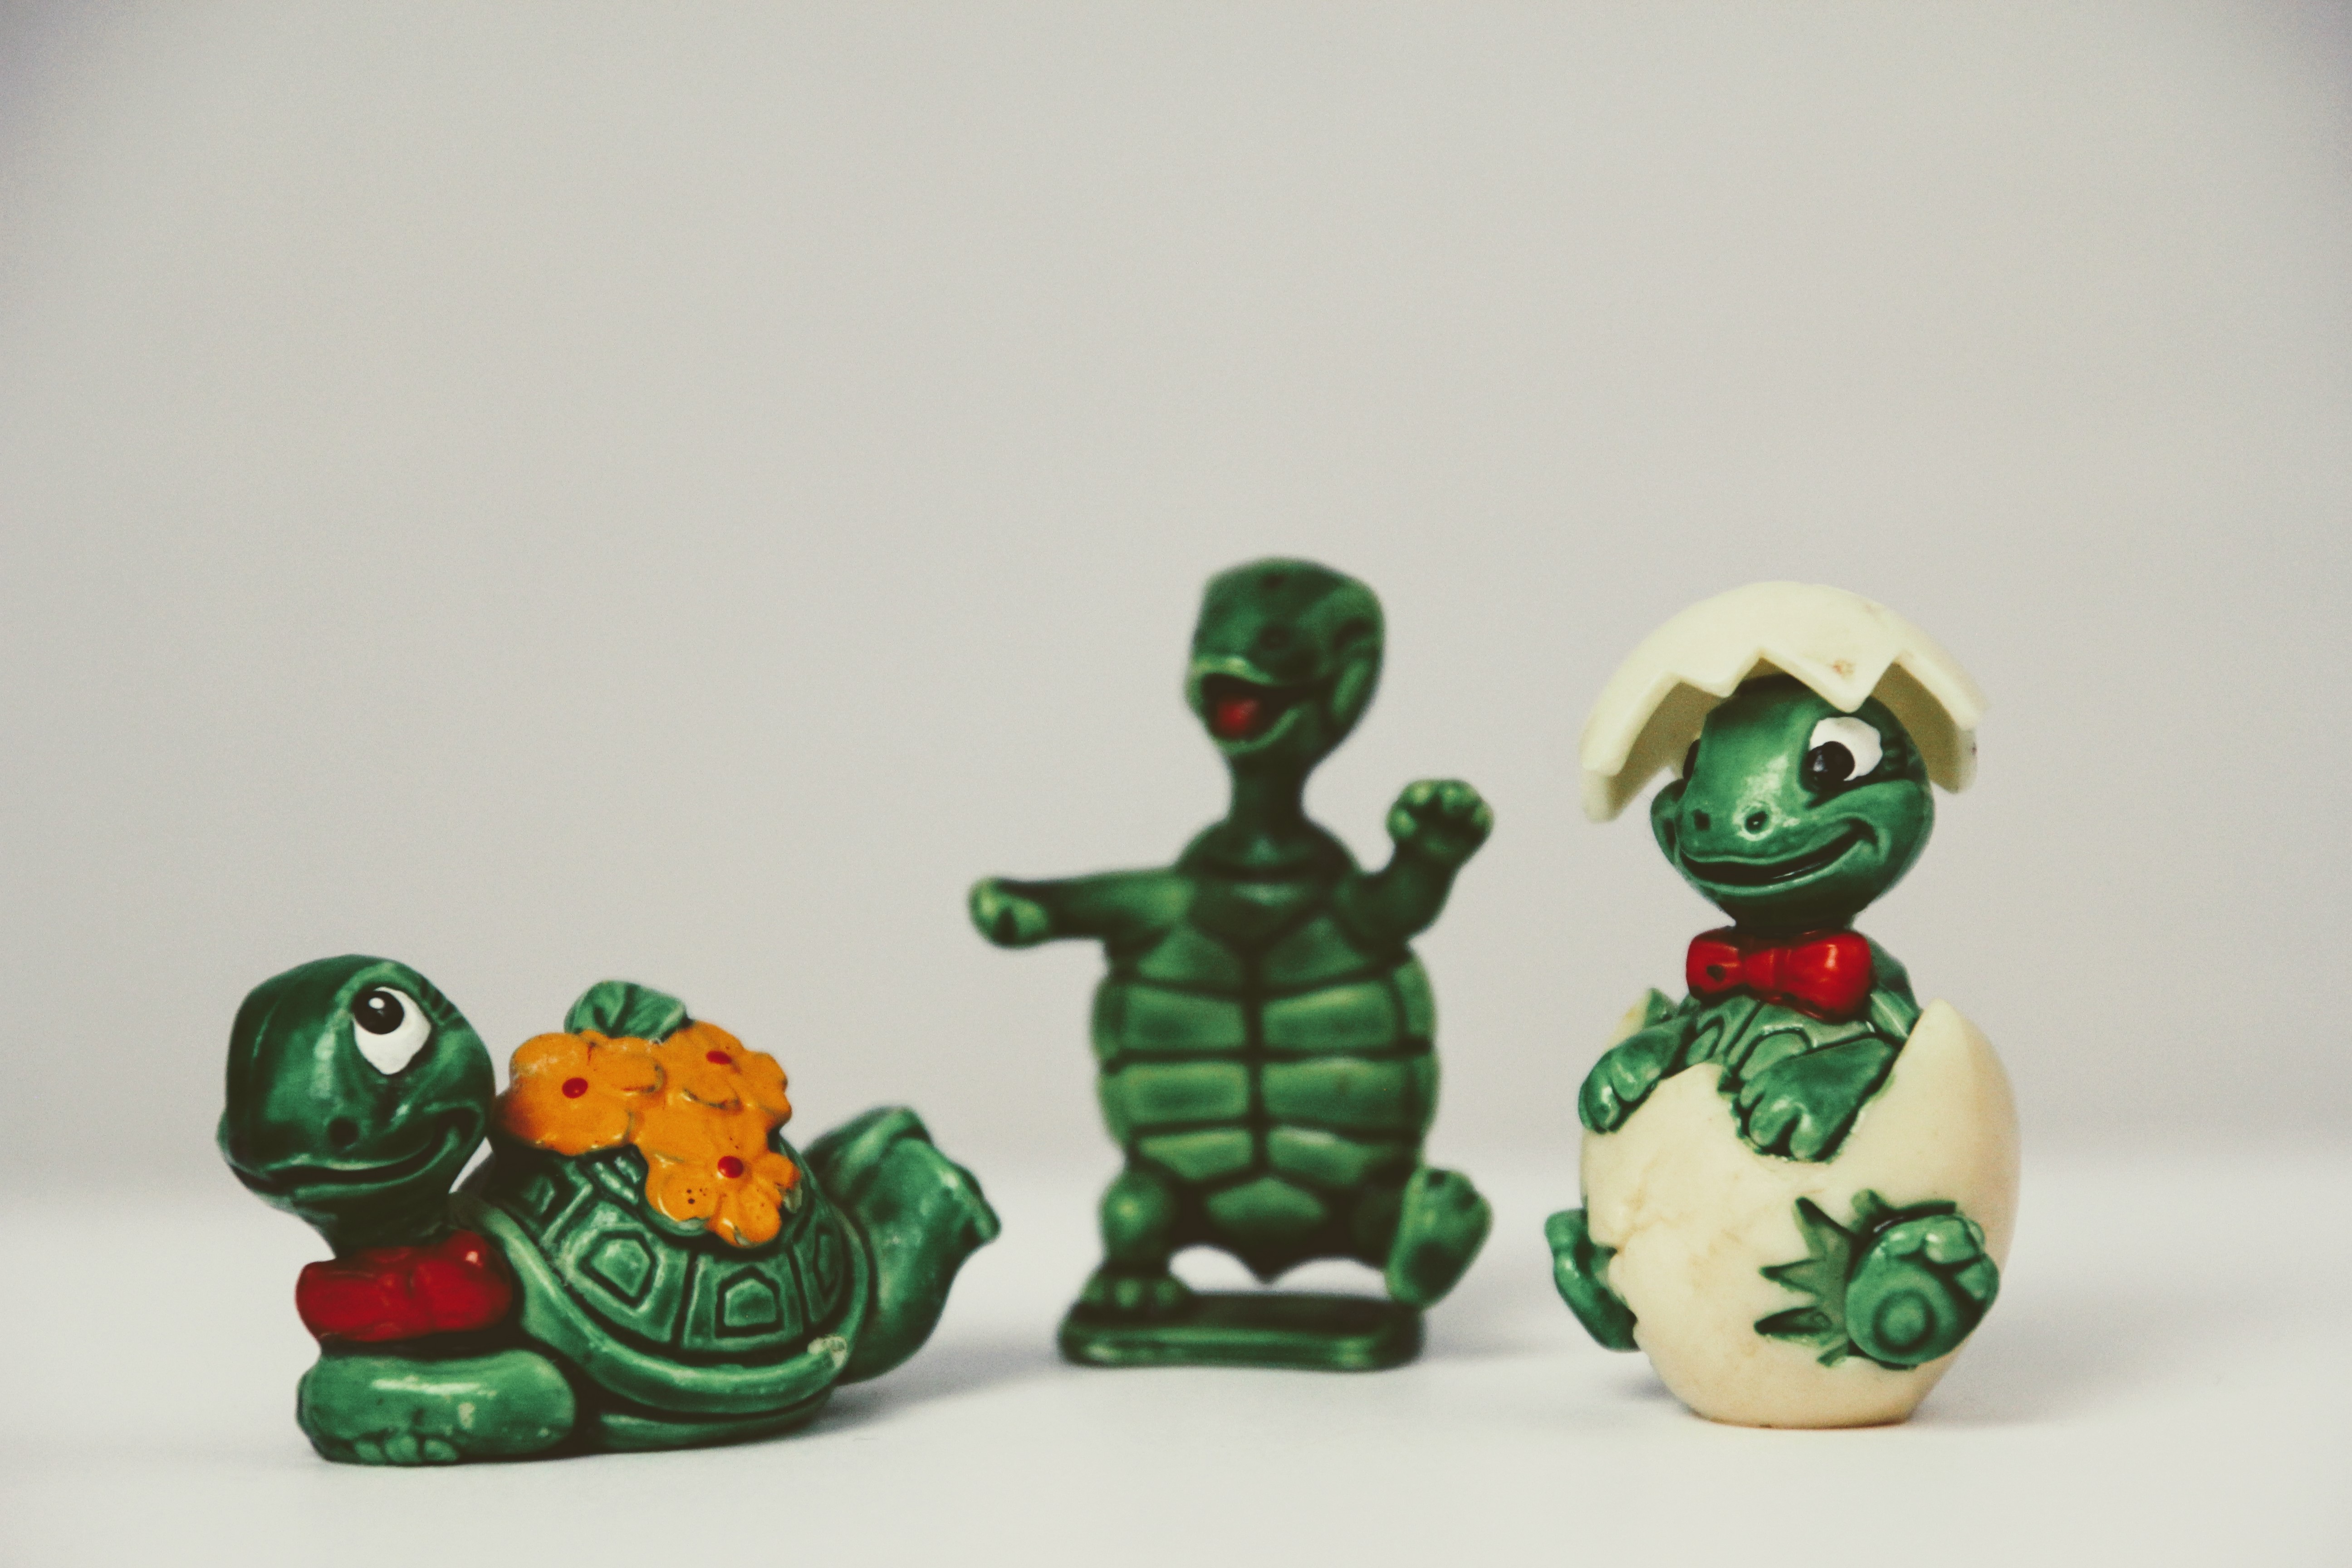
green, turtle, toy, baby, egg, miniature, art, figurine, toys, army men, berraschungseifigur